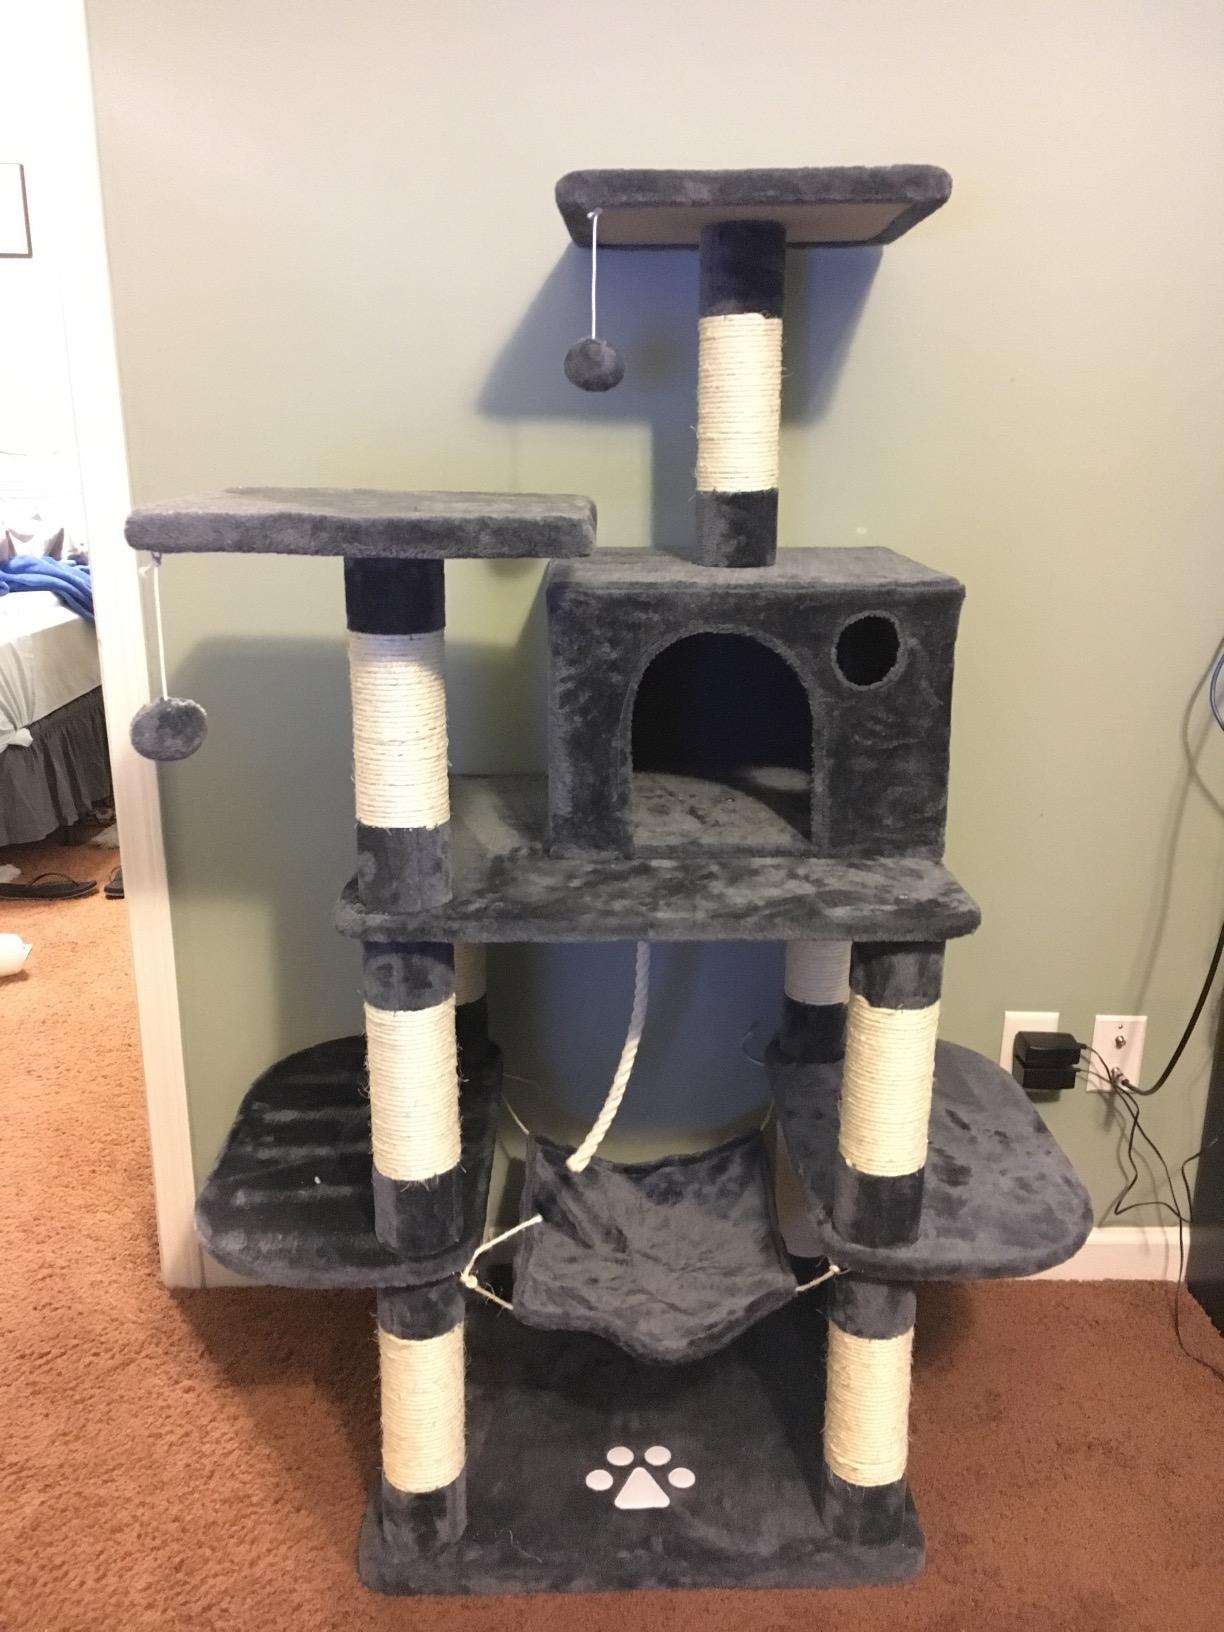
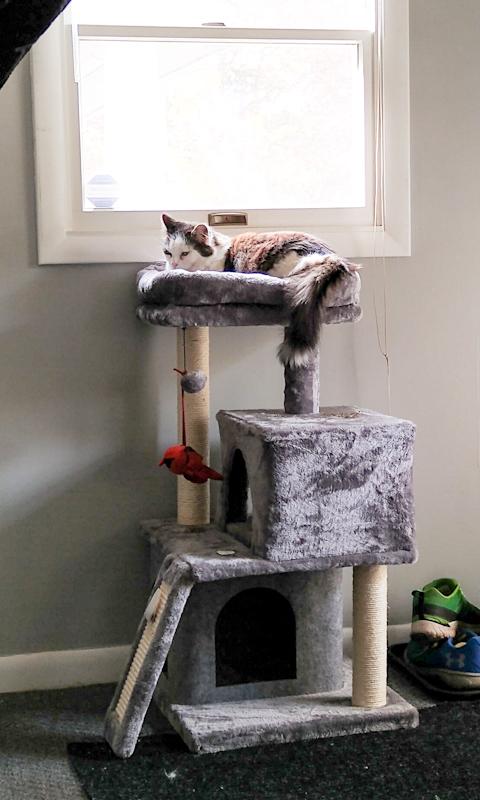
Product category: items_cat tree
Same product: no